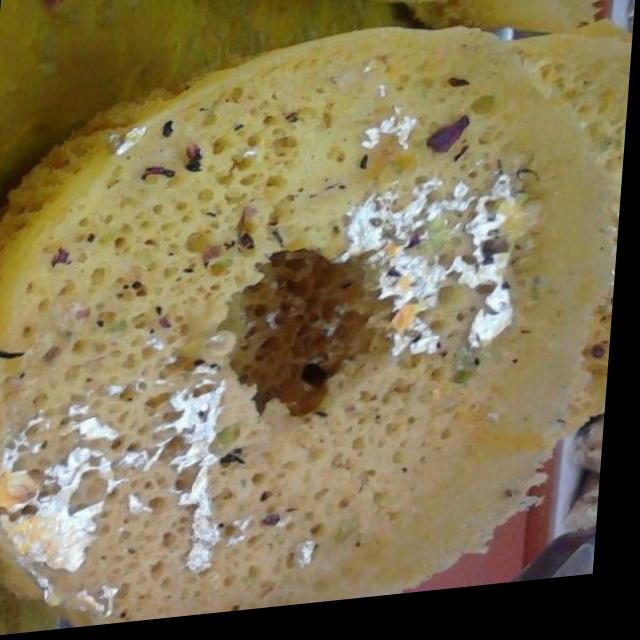
Dish: ghevar